2008 Vuelta a España, Stage 12 to Stage 21

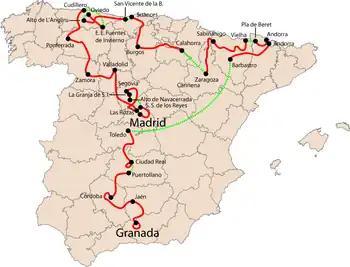
Overview of the stages

These are the individual stages of the 2008 Vuelta a España, with Stage 12 on 11 September and Stage 21 on September 21.